John U. Monro

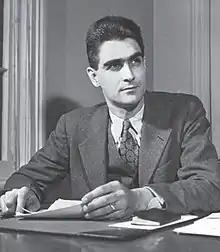
Monro as assistant provost and counselor for veterans in 1949

John Usher Monro (December 23, 1912 – March 29, 2002) was an American academic administrator and Dean of Harvard College from 1958 to 1967. He made national headlines when he left Harvard for Miles College, a historically black and then-unaccredited institution in Birmingham, Alabama.